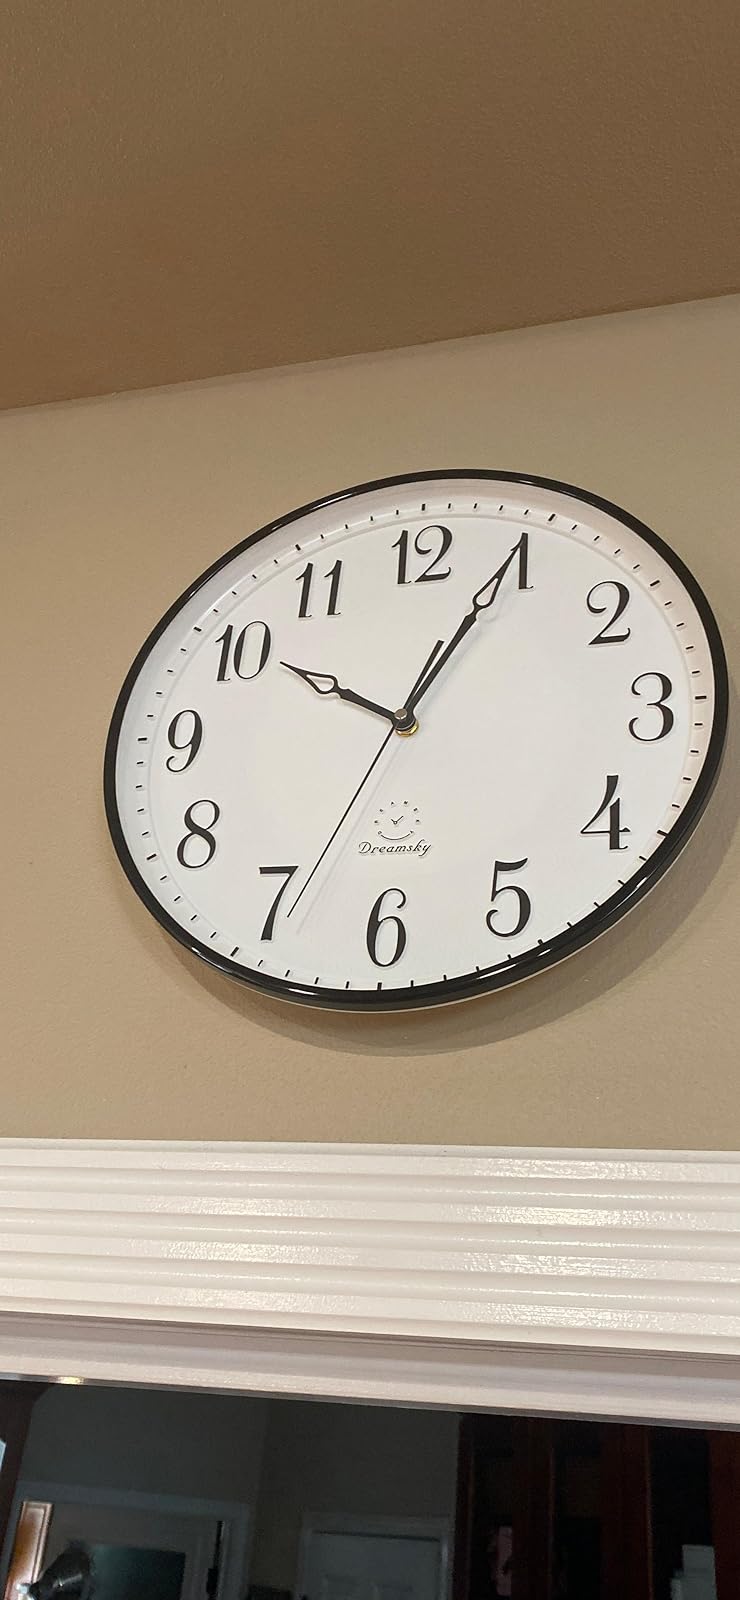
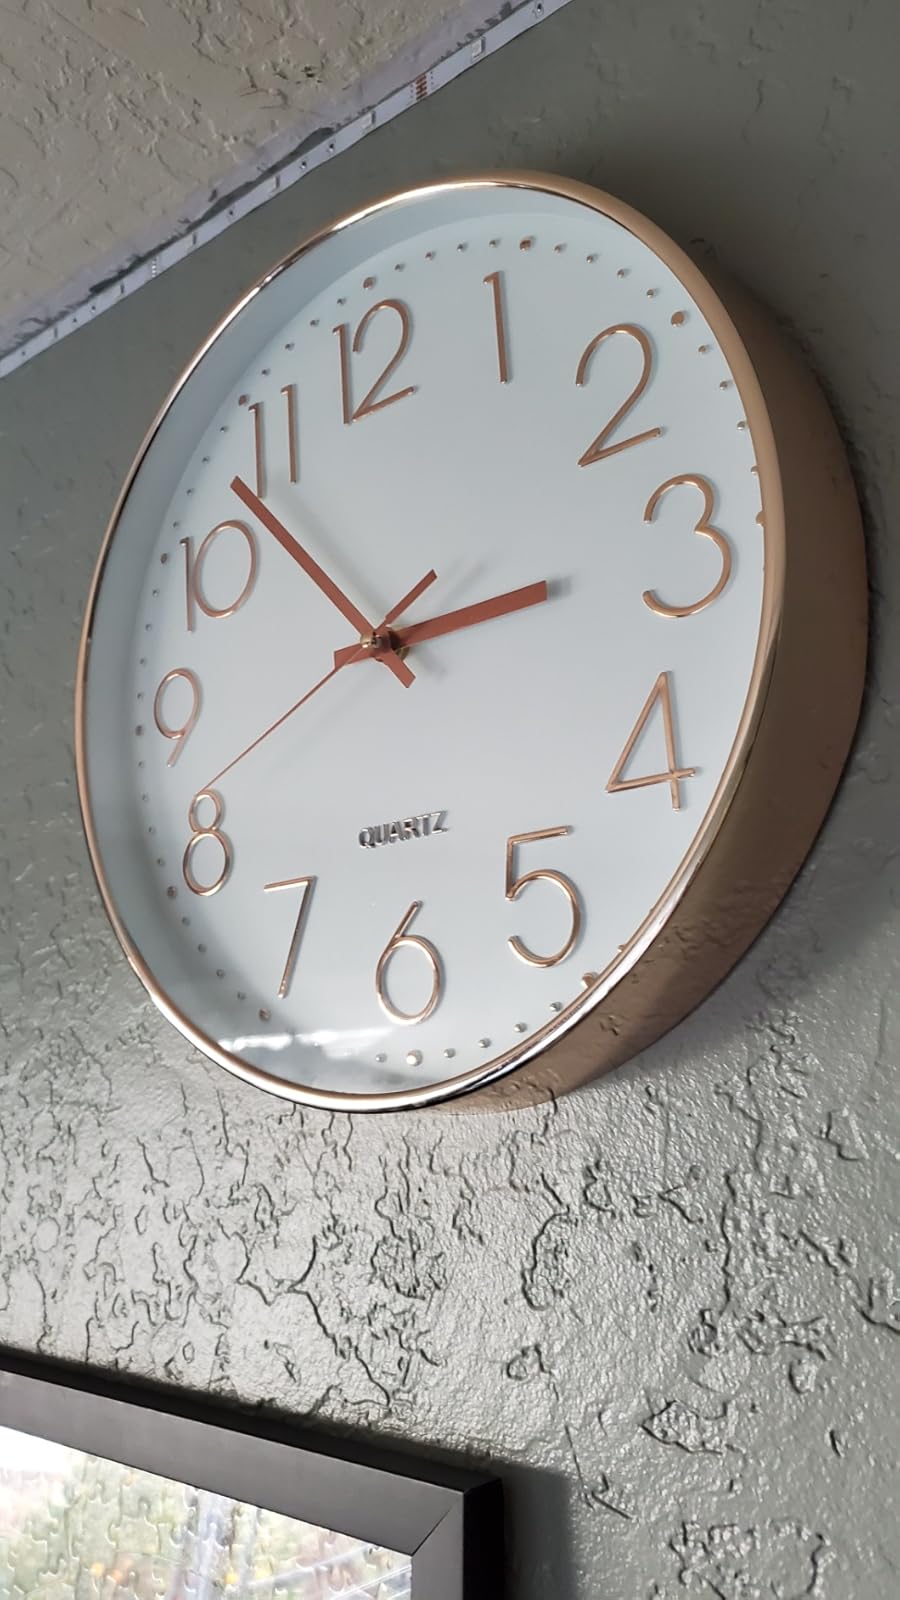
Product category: clock
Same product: no